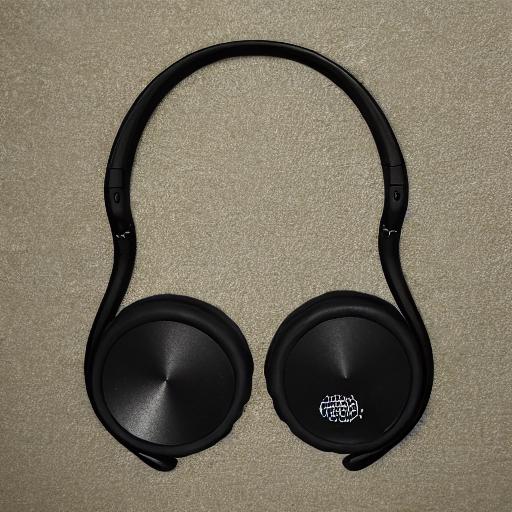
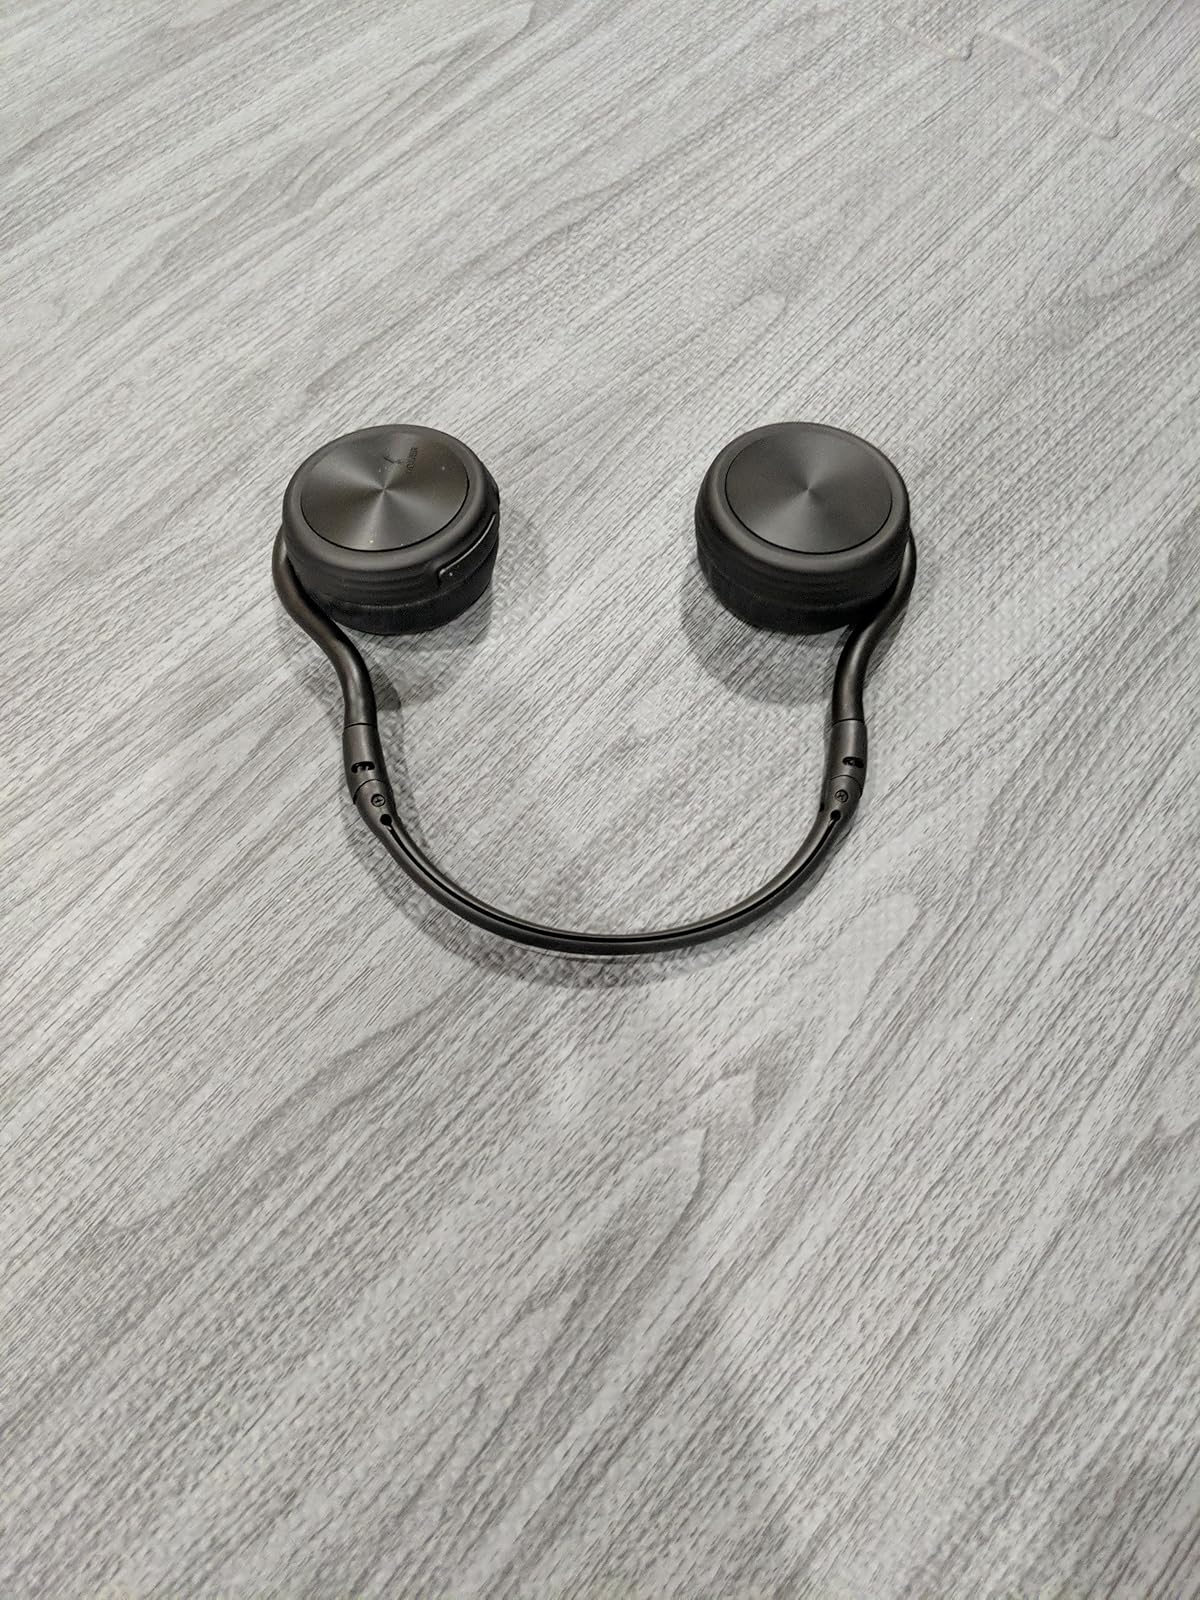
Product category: headphones
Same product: no